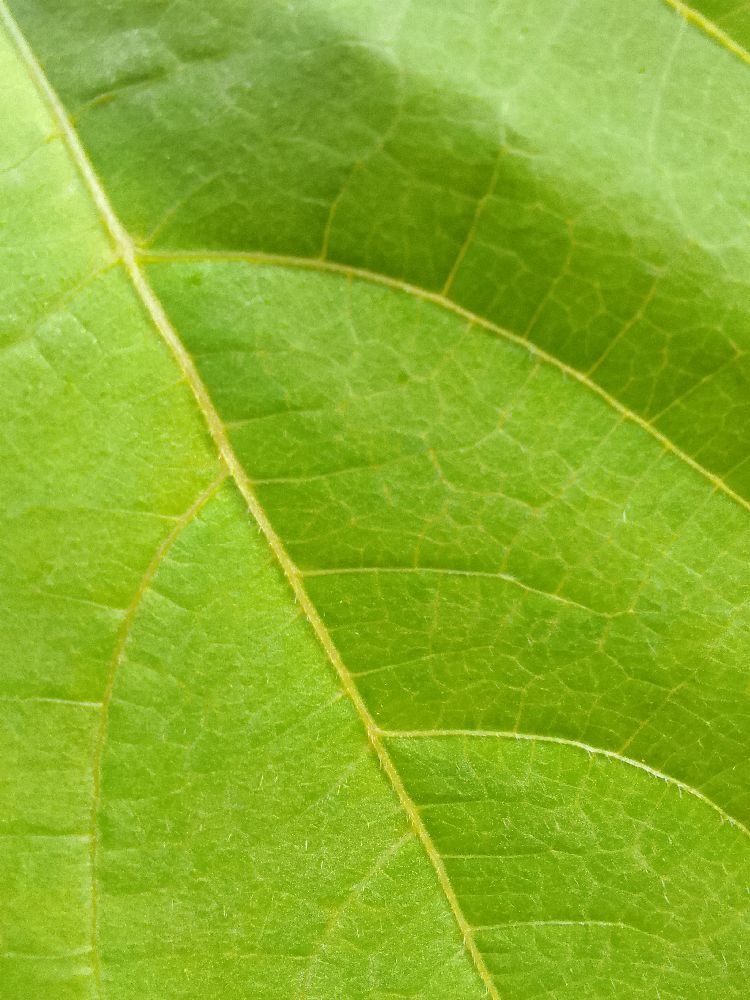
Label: healthy